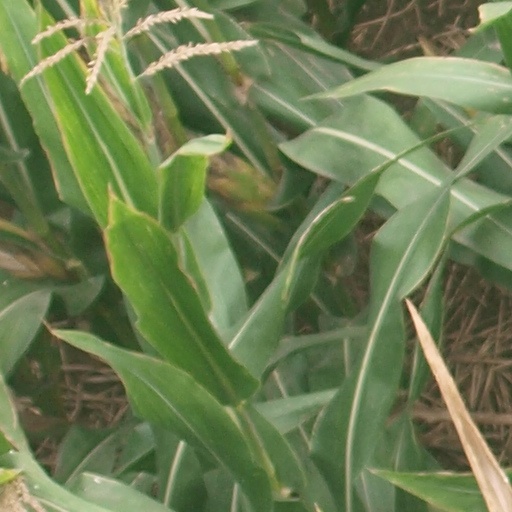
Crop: maize; corn